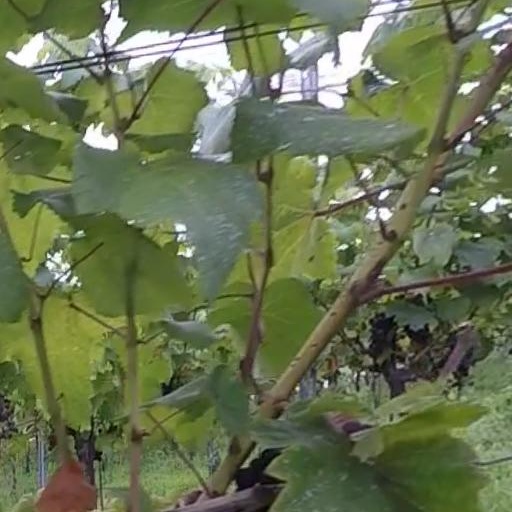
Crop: grape